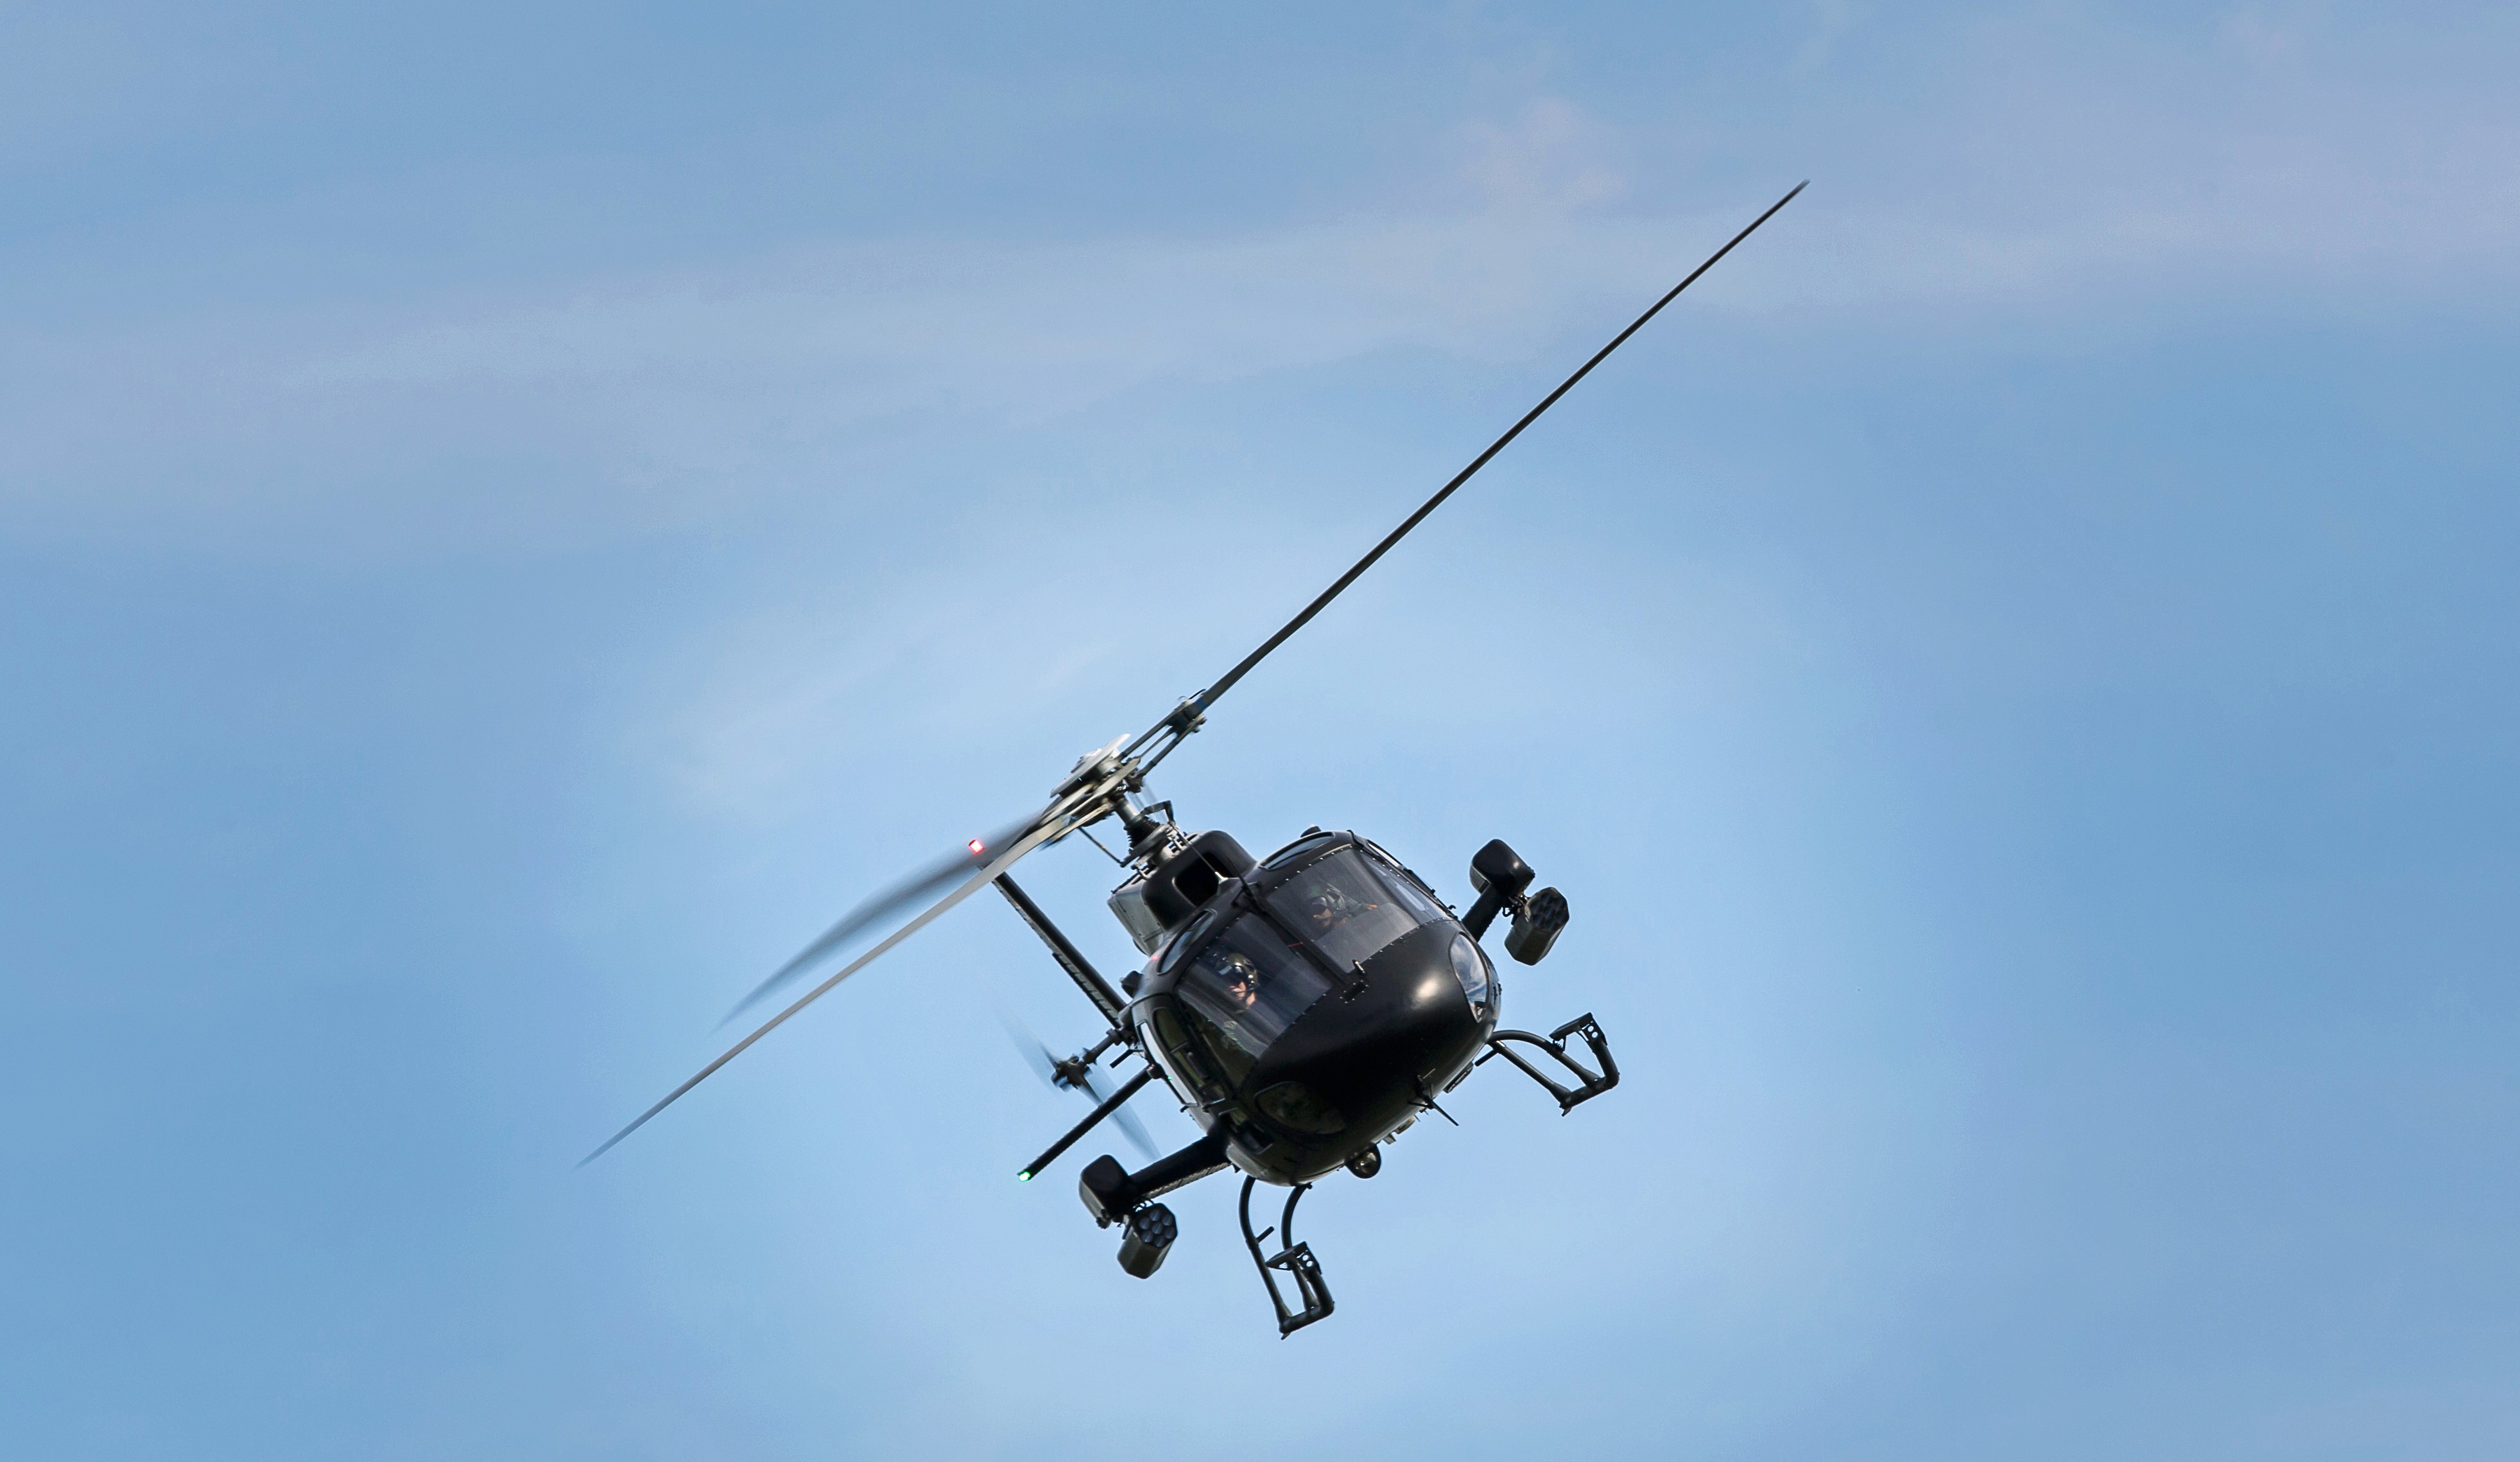
aircraft, vehicle, aviation, flight, helicopter, rotorcraft, air force, atmosphere of earth, helicopter rotor, military helicopter